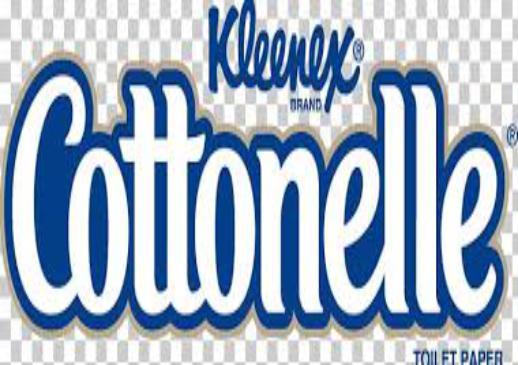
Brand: kleenex
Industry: Necessities